Timeline of special relativity and the speed of light

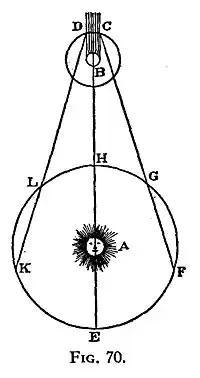
A redrawn version of the illustration from the 1676 news report. Rømer compared the apparent duration of Io's orbits as Earth moved towards Jupiter (F to G) and as Earth moved away from Jupiter (L to K).

Theories other than SR are not described here exhaustively, but only to the extent that is directly relevant to SR – i.e. at points when they: